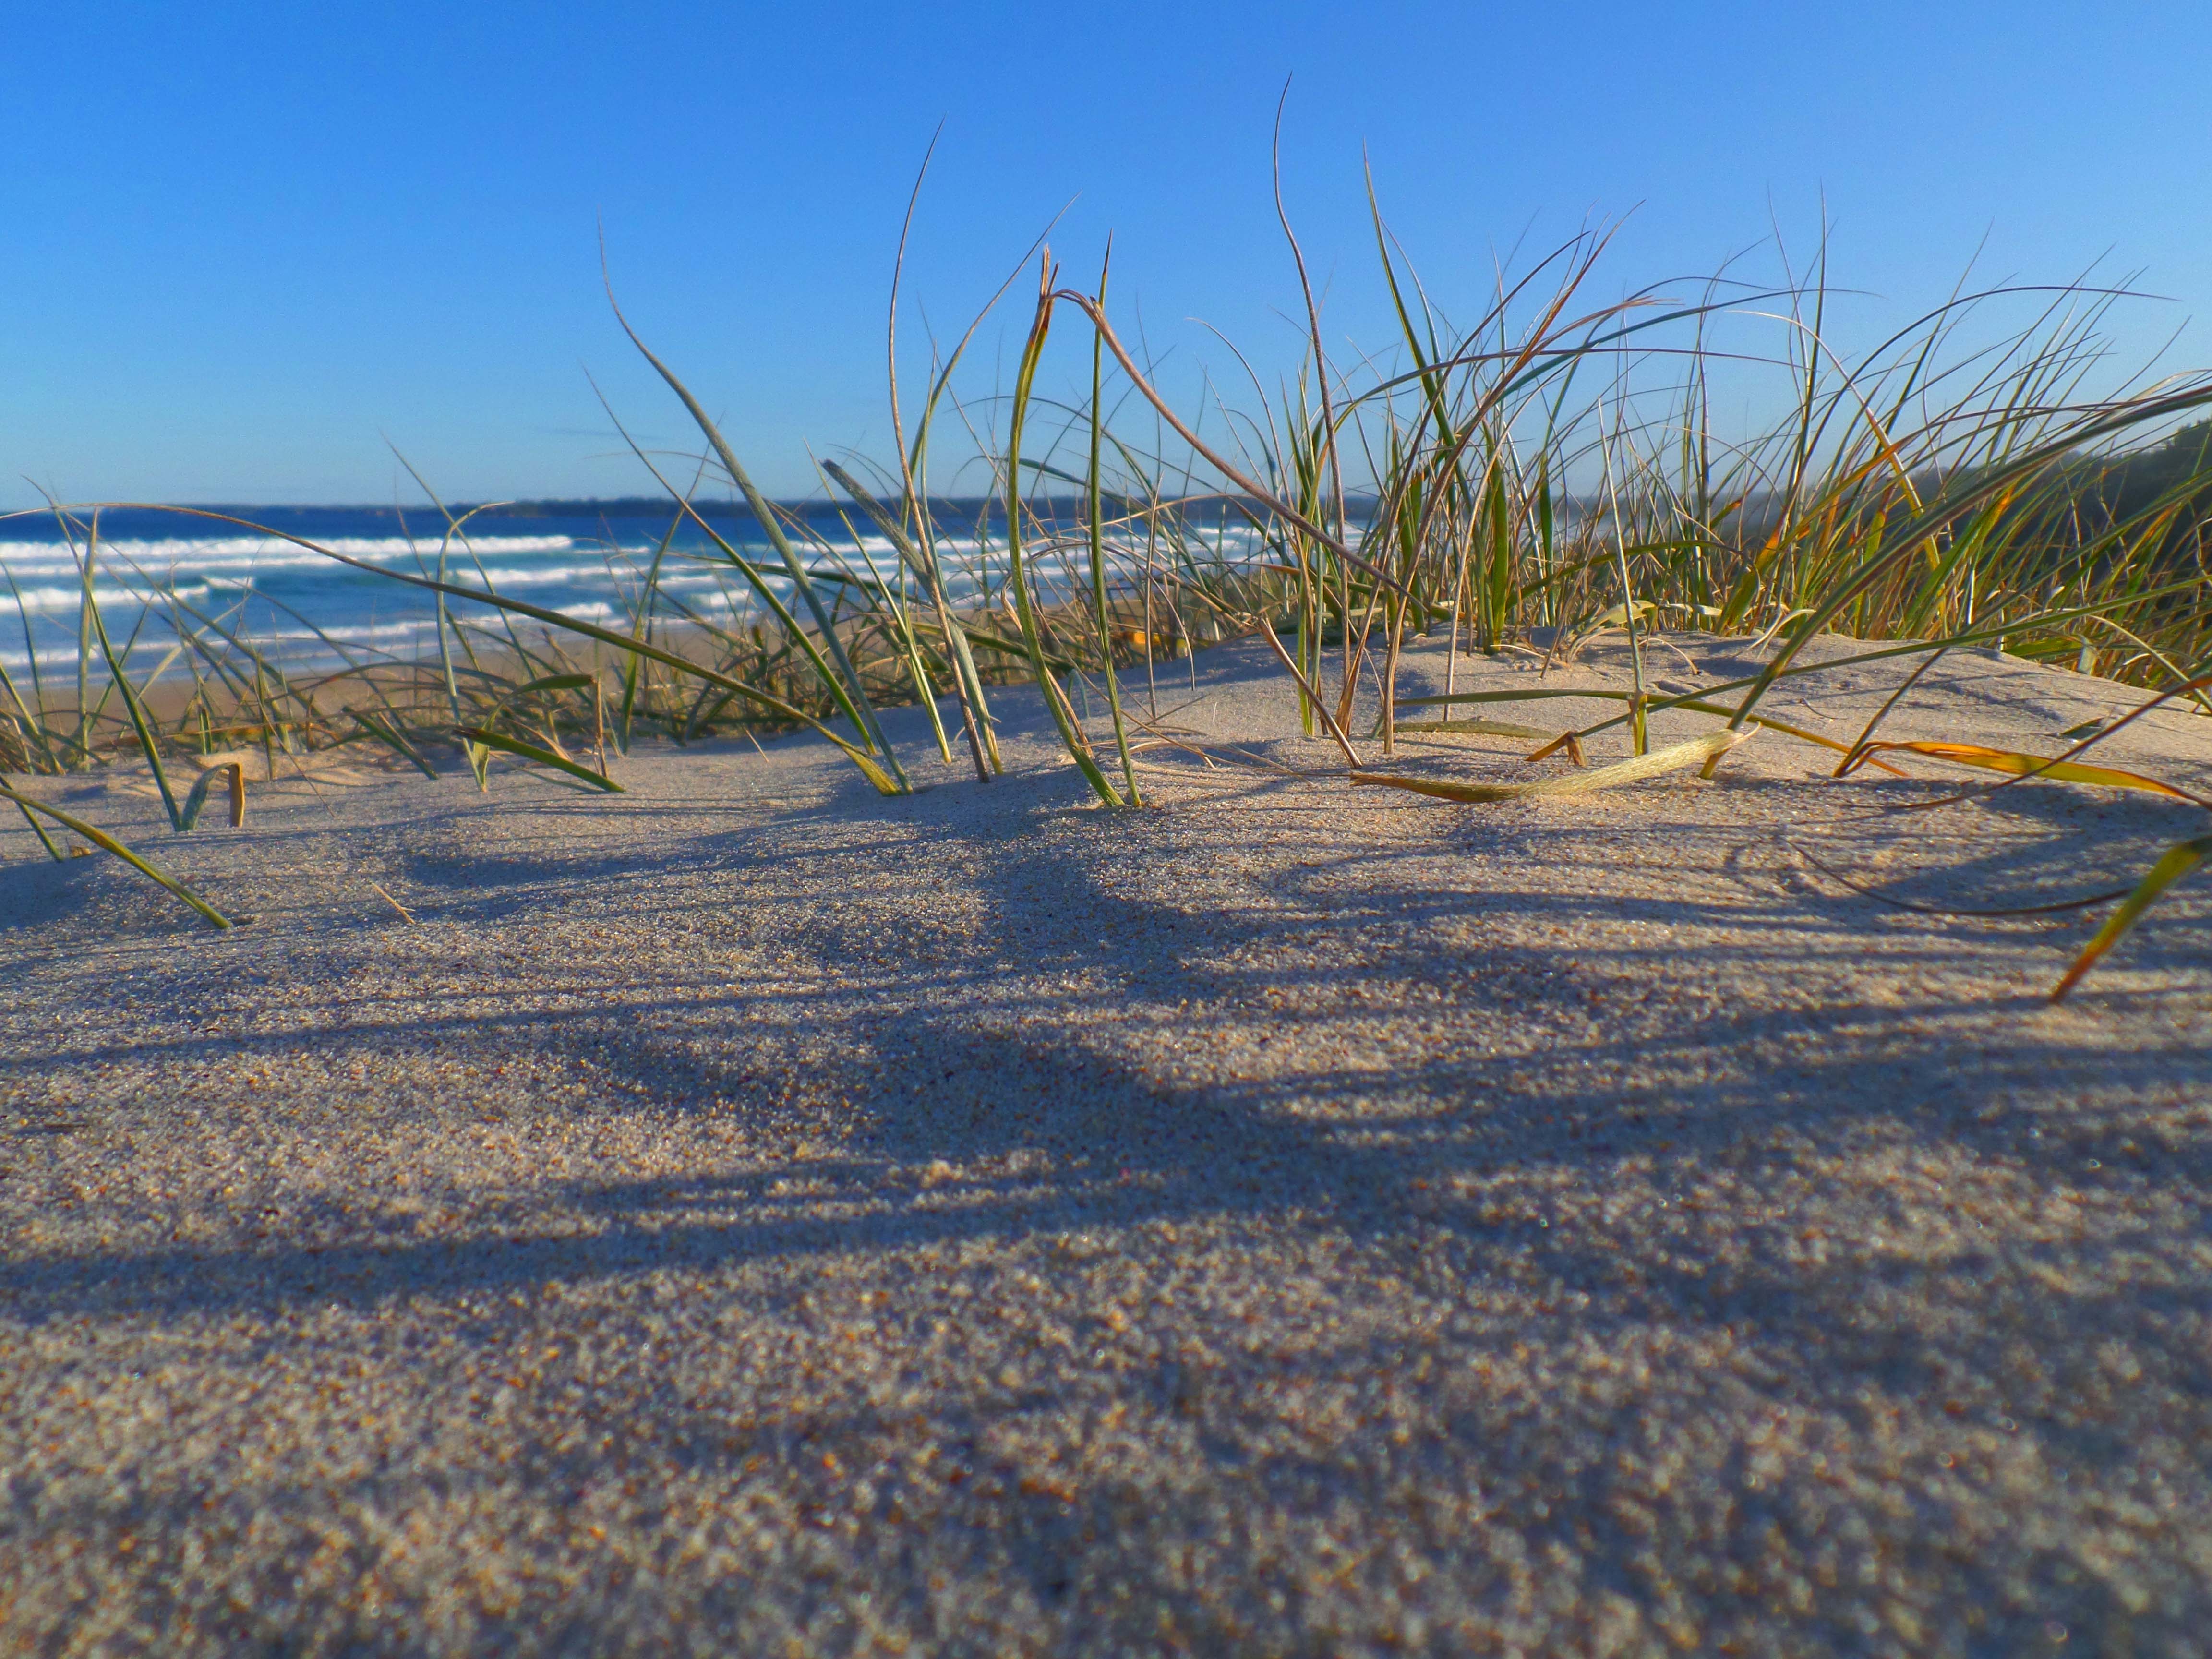
beach, sea, coast, grass, sand, marsh, shore, wind, walkway, nsw, south, dunes, wetland, habitat, natural environment, grass family